Corned beef

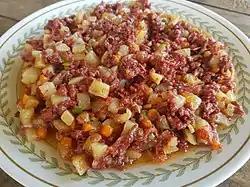
"Carne norte guisado" of the Philippines with potatoes, onions, garlic, carrots, and tomatoes; it is eaten with white rice or bread.

The appearance of corned beef in Irish cuisine dates to the 12th century in the poem "Aislinge Meic Con Glinne" or "The Vision of MacConglinne". Within the text, it is described as a delicacy a king uses to purge himself of the "demon of gluttony". Cattle, valued as a bartering tool, were only eaten when no longer able to provide milk or to work. The corned beef as described in this text was a rare and valued dish, given the value and position of cattle within the culture, as well as the expense of salt, and was unrelated to the corned beef eaten today.